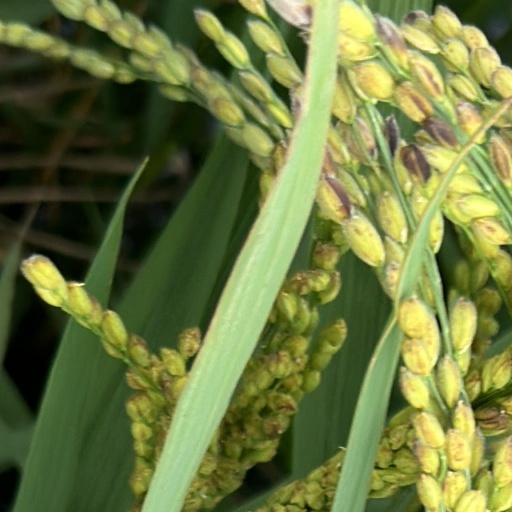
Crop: rice